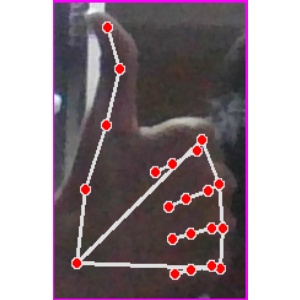
अक्षर: थ